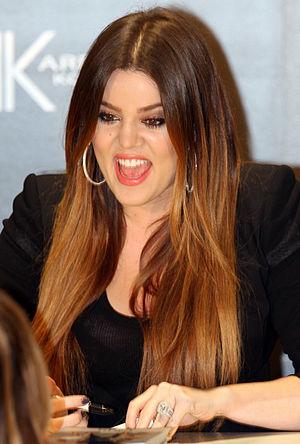
Berzerk est une chanson du rappeur américain Eminem. Sortie le 27 août 2013, elle sert de premier single pour le huitième album studio d'Eminem, The Marshall Mathers LP 2. La chanson est produite par Rick Rubin. Cette chanson évoque la différence entre l'ancienne et la jeune génération dans le monde du rap, rendant hommage aux rappeurs des années 1980 comme MC Ren, les Beastie Boys ou LL Cool J. Les labels distribuant cette chanson sont les mêmes qui produisent le septième album du rappeur, à savoir Interscope Records, Aftermath Entertainment, le label fondé par Dr.Dre, le producteur exécutif de The Marshall Mathers LP 2 et enfin Shady Records, label créé par Eminem et Paul Rosenberg, le manager du rappeur de Détroit.
L'ombré hair en anglais ou dégradé de couleurs en français est une technique de coloration des cheveux à trois teintes. Cette technique produit des nuances intermédiaires pour un dégradé en douceur. Selon Justin Jensen, coloriste dans le salon de coiffure de Sally Hershberger, « l'ombré hair ne nécessite que peu d'entretien et ne se démode pas ». Un ombré hair étant une décoloration progressive, les produits utilisés sont très agressifs pour les cheveux. Ce type de coloration peut même être arboré avec une longueur de carré aux épaules.